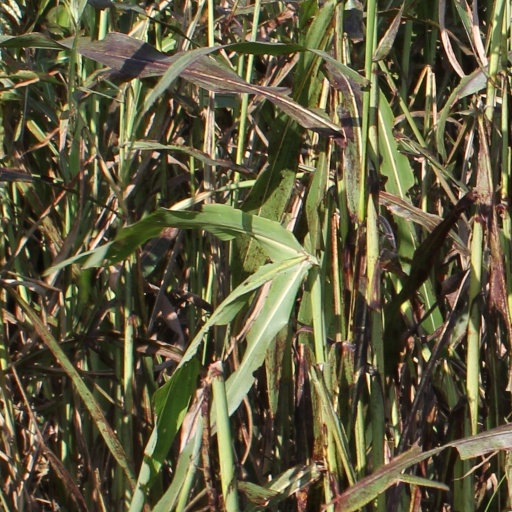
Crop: sorghum